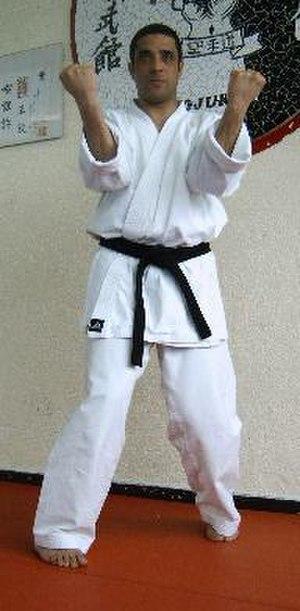
Auteur
Le gōjū-ryū est une forme du karaté. Il existe différents katas développés par de nombreux maitres au cours des ans.